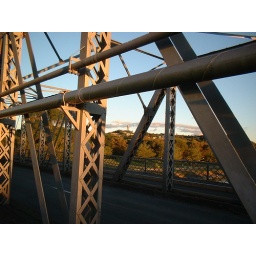
Wanganui bridge over the Whanganui river - taken at dusk.